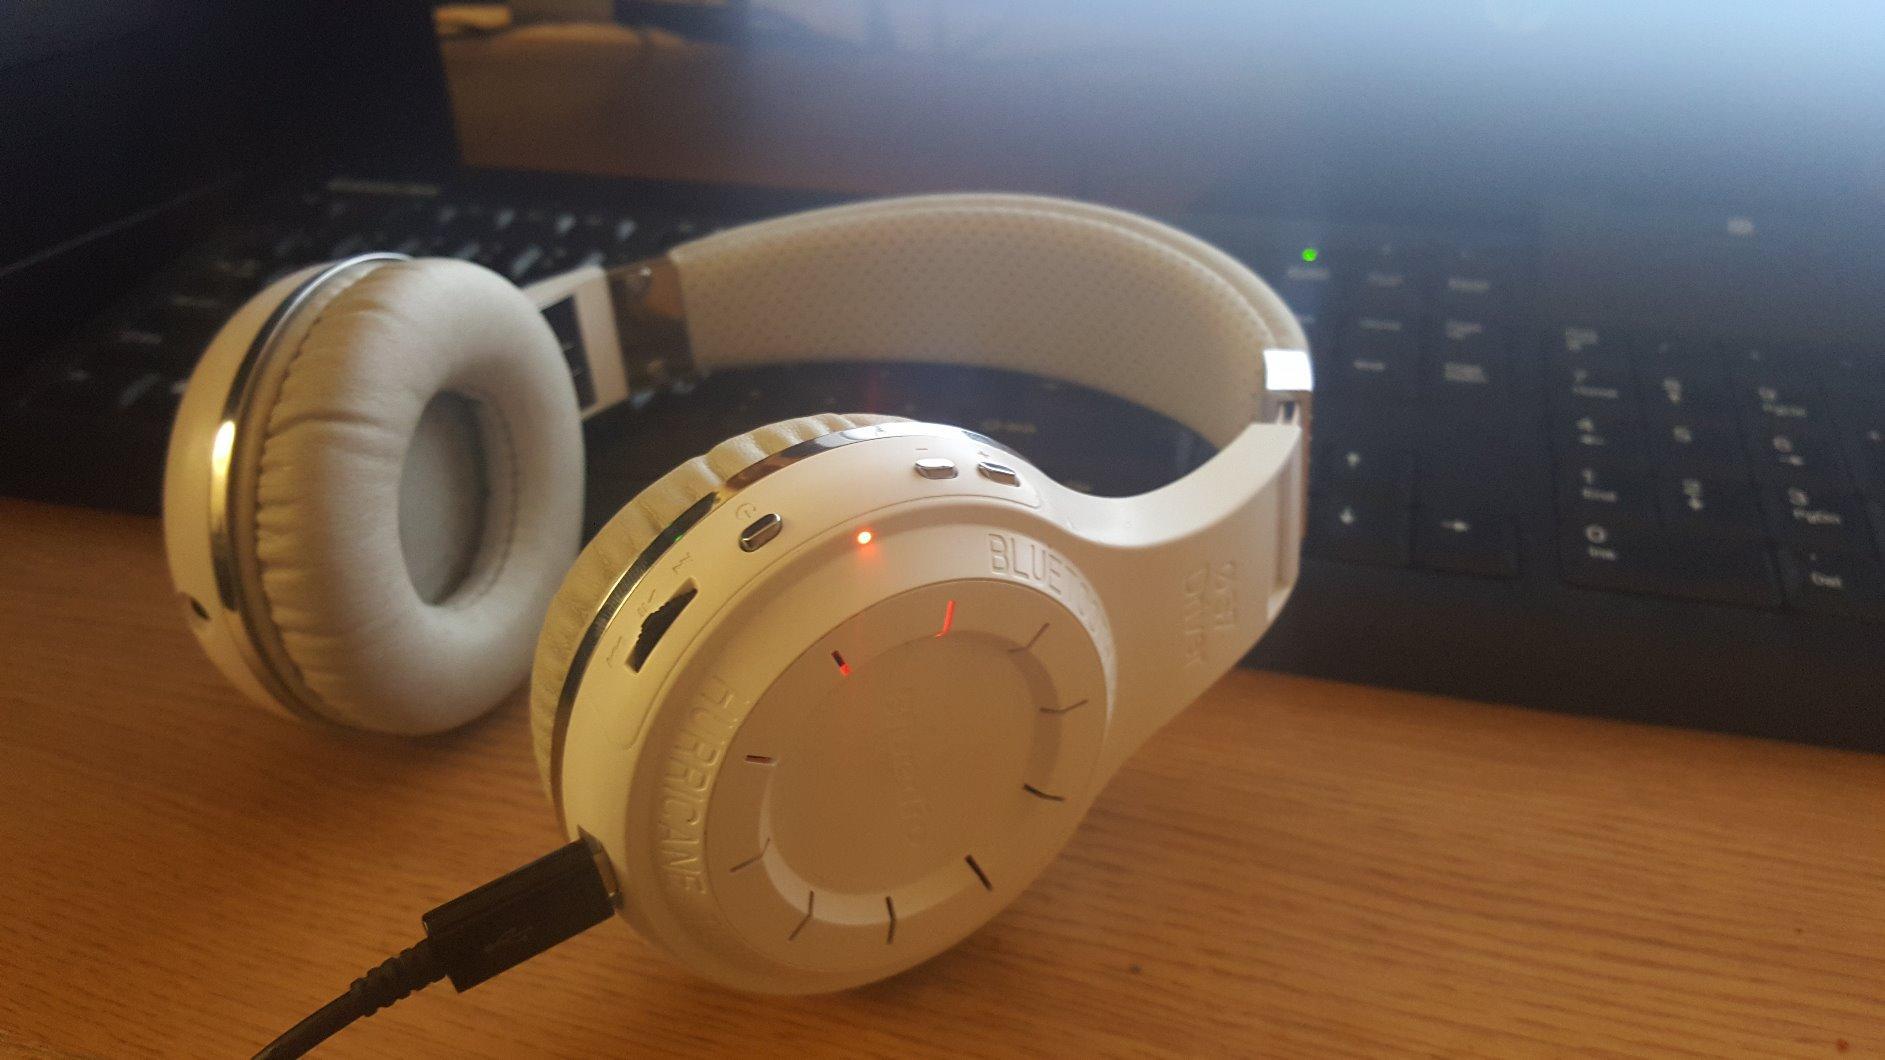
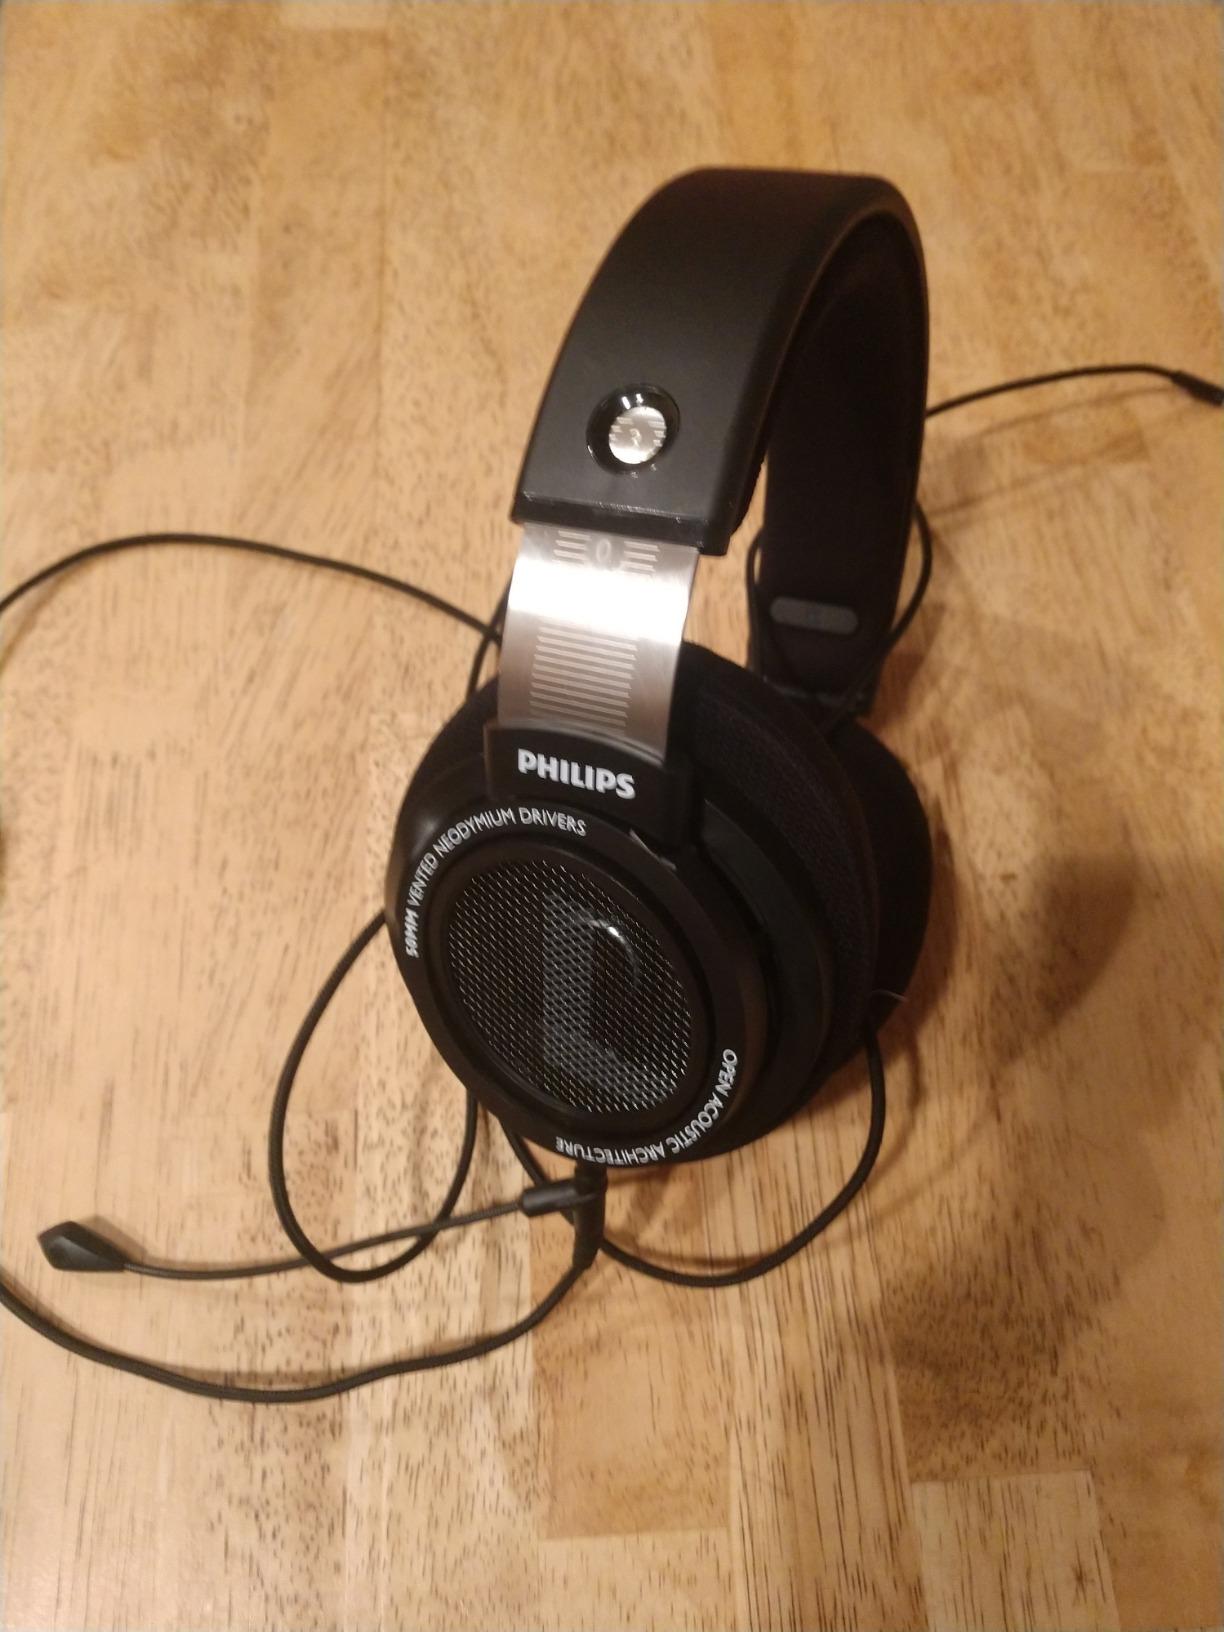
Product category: headphones
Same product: no